Burns Lake

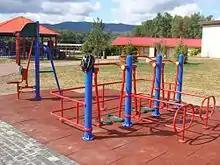
Free exercise equipment in Spirit Square

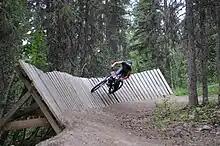
One of the many trails in Burns Lake

Burns Lake has gained world renown from the International Mountain Biking Association for its network of trails on Boer Mountain. The trails, maintained by a volunteer group called the Burns Lake Mountain Biking Association, includes of downhill and of cross country trails. The trails continue to draw mountain bikers from all over the world and are expanding every season.